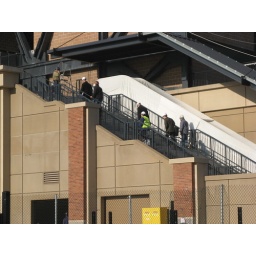
Men in suits walking up the exterior stairs in the Citi Field right field corner, 02/02/09